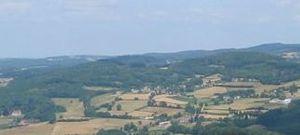
Vue depuis la chapelle du banquet de la commune de Gâcogne dans le département de la Nièvre. On aperçoit dans le coin en bas à gauche le Château de Raffigny. Photo prise en juillet 2005 par Utilisateur:Jgremillot
Gâcogne est une commune française située dans le département de la Nièvre, en région Bourgogne-Franche-Comté.